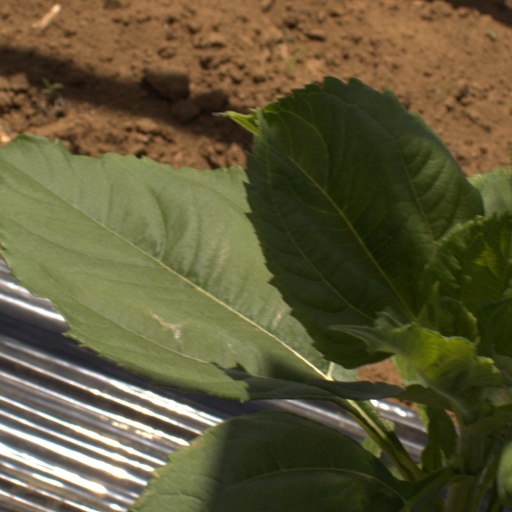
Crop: Jerusalem artichoke